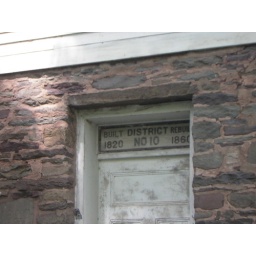
The sign over the door has information about the school district.